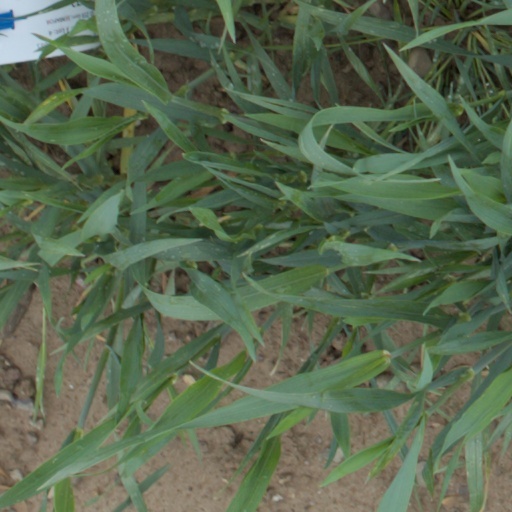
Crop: wheat